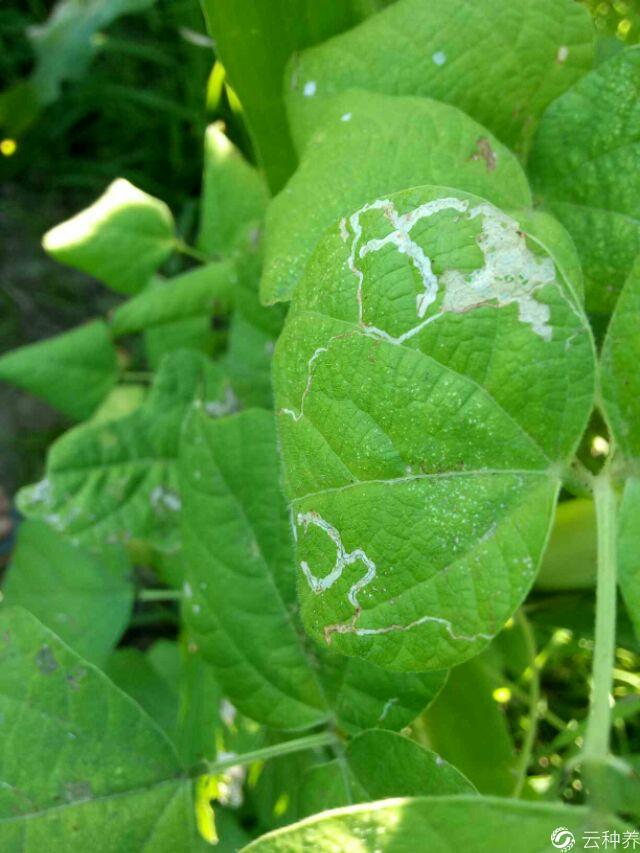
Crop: unknown
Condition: bean